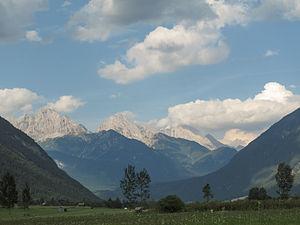
Tarrenz est une commune autrichienne du district d'Imst dans le Tyrol. Le nom dérive de torrente.